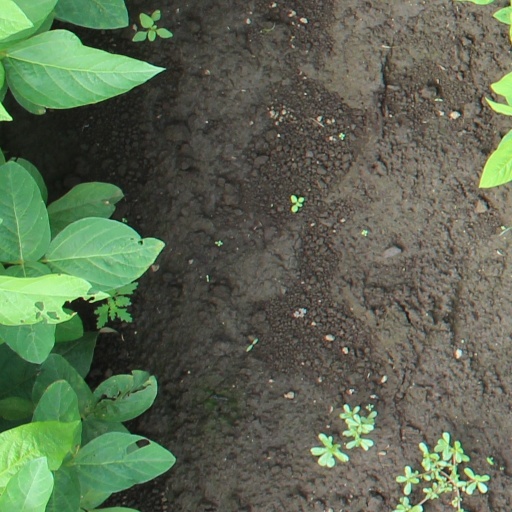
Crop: soybean